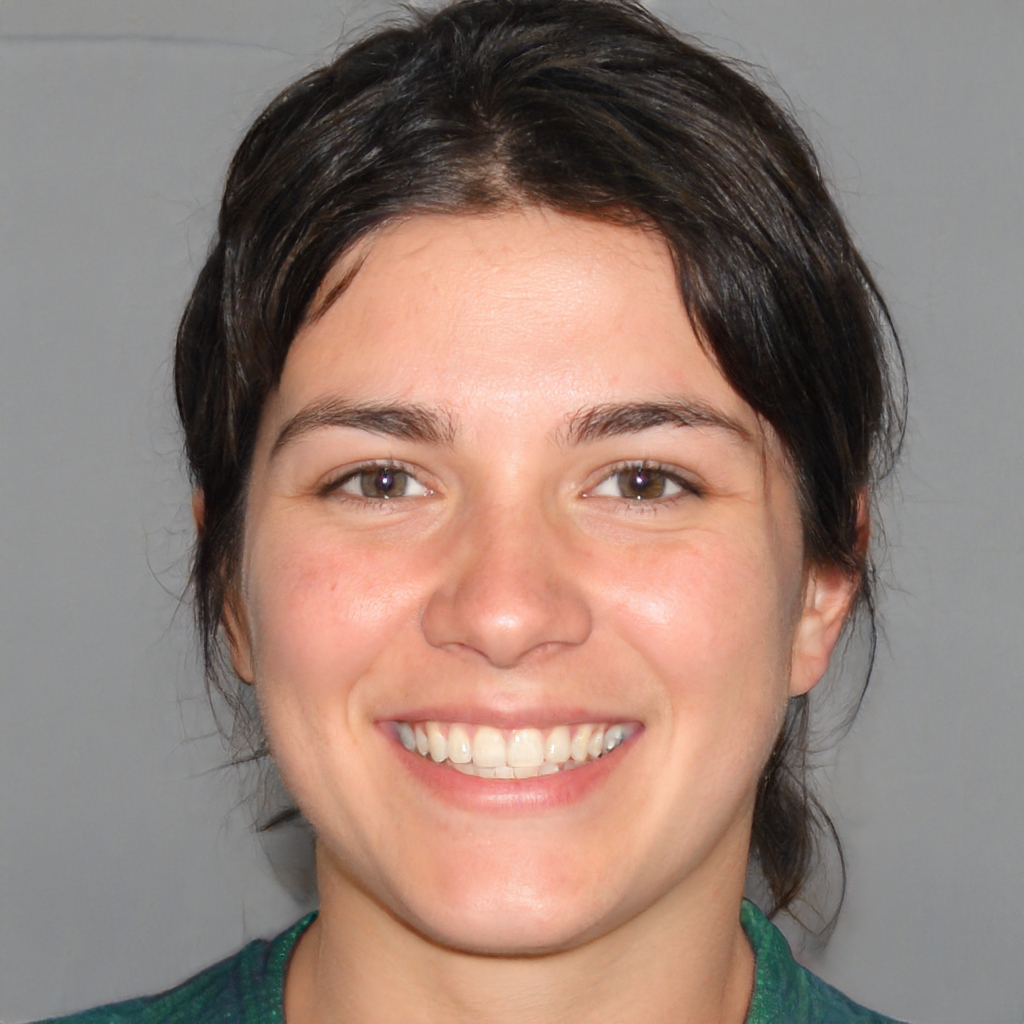
Portrait style: Real Portrait